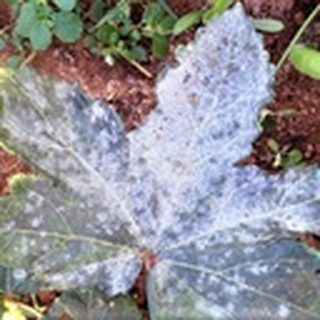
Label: cotton_powdery_mildew